Ahtahkakoop

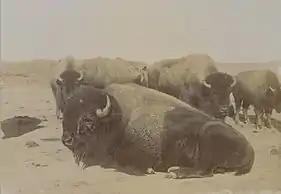
Canadian buffaloes grazing.

Ahathkakoop was brought up with the traditional values and way of life of the Plains Cree peoples. Thus, Ahtahkakoop was raised in a hunter-gatherer society. Every summer his family, in addition to other band members, would travel from their camps to the prairie grassland. Here they would hunt buffalo, and gather roots, herbs, and berries. The buffalo were especially important to the survival of Ahtahkakoop's people. Buffalo not only provided food but also their hides, which were used for a variety of purposes; from tipi covers and clothing to storage bags and cooking vessels. During the winter his people would separate back into their family groups and move to the parklands. Throughout the winter, in addition to buffalo, his family would hunt elk, moose, and deer. Once the weather began to warm towards the end of winter, birds such as geese and ducks would return to these lands, which would also be hunted. During this time sap from maple and birch trees would be gathered and turned into syrup and sugar.